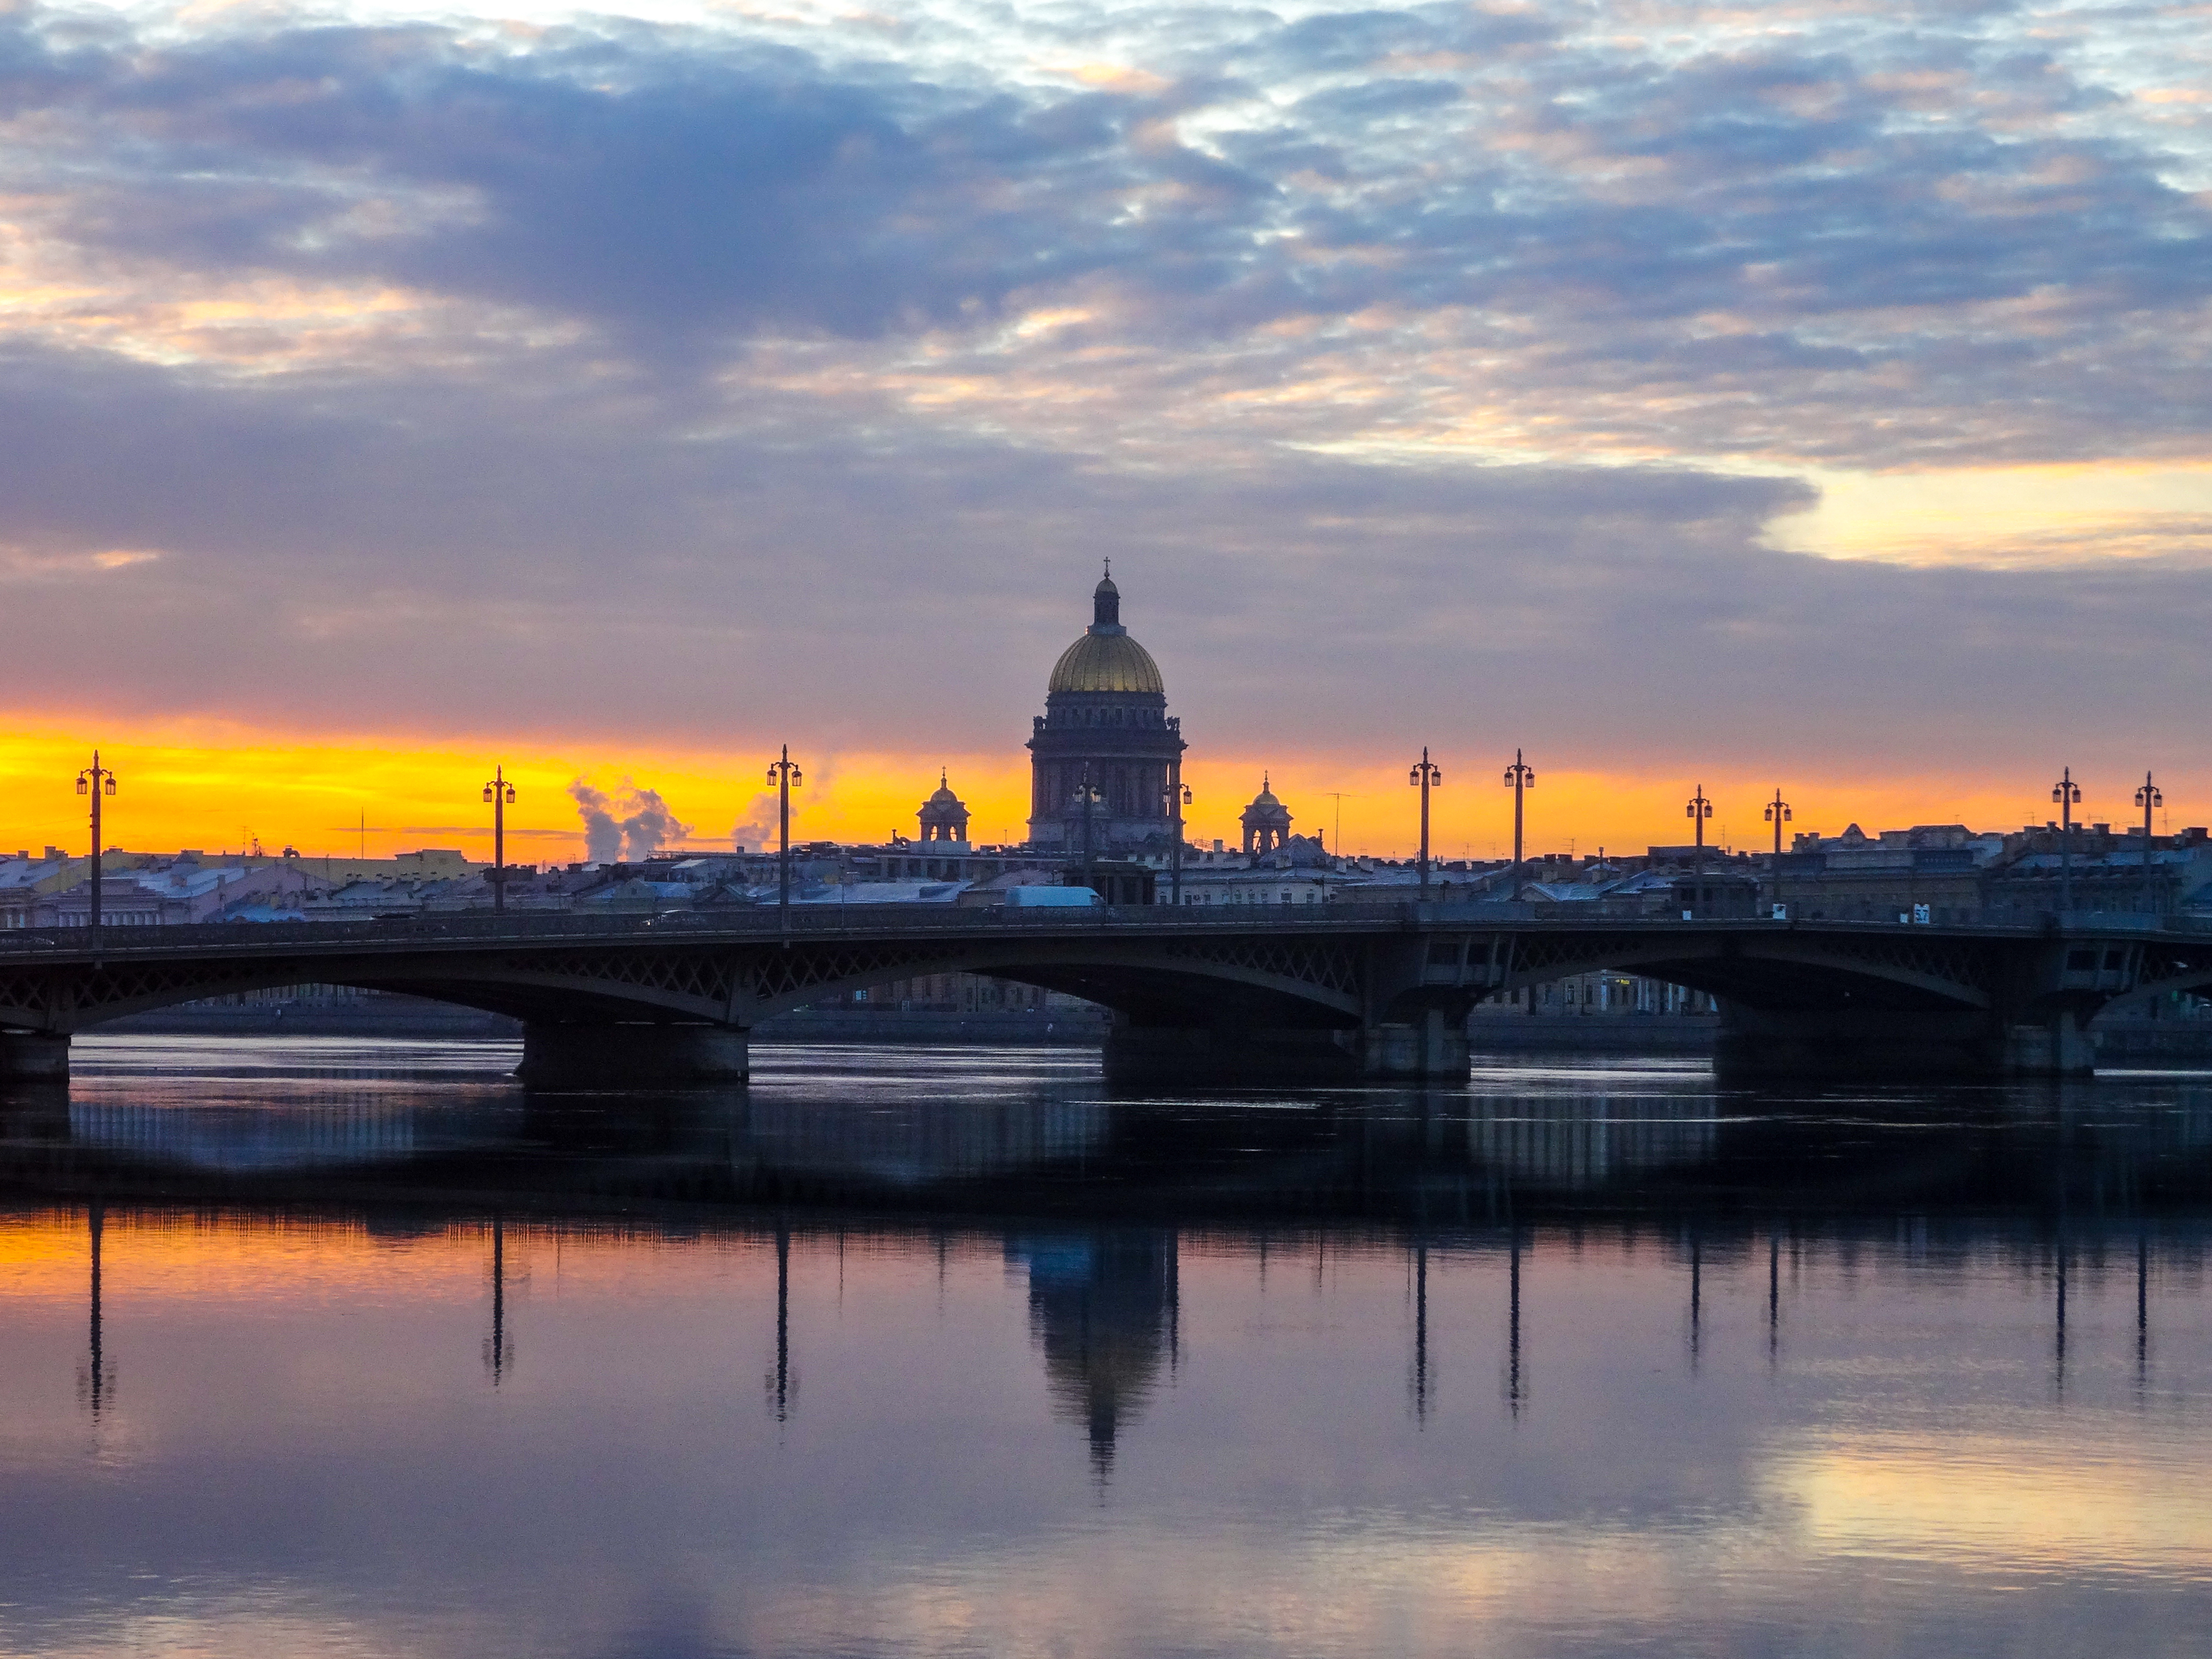
natural, water, cloud, sky, atmosphere, daytime, afterglow, building, lighting, tower, dusk, sunlight, lake, sunrise, sunset, city, cityscape, horizon, waterway, landmark, landscape, red sky at morning, calm, bridge, dawn, cumulus, reflection, winter, evening, reservoir, ocean, night, town, channel, spire, skyline, natural landscape, dock, sea, harbor, river, roof, tourist attraction